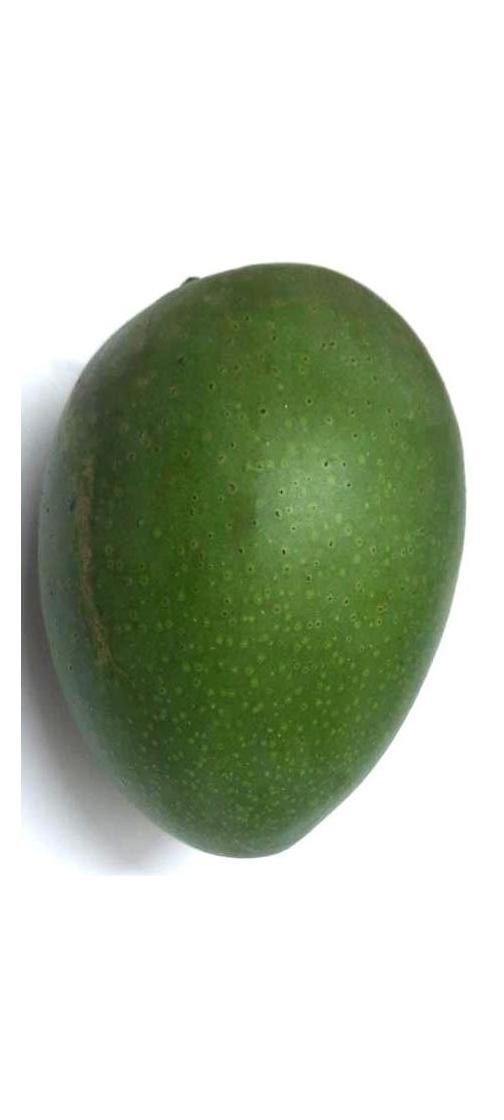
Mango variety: Ashshina Zhinuk